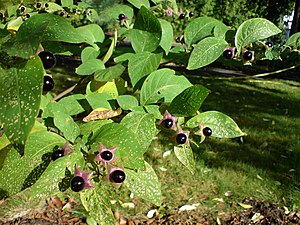
Atropa
Galnebær (Atropa belladonna).
Slægten Atropa, Natskyggefamilien, er ganske lille. Den er udbredt med nogle få arter i Europa, Mellemøsten og Sydasien. Det er kraftigt voksende stauder med brede, helrandede blade. Blomsterne er klokkeformede og sidder enkeltvis i bladhjørnerne. Frugterne er glinsende bær, som er meget giftige. Her beskrives kun den ene art, som er vildtvoksende i Danmark.